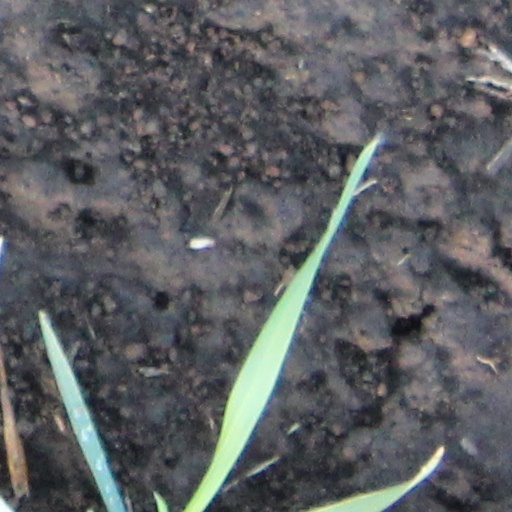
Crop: wheat